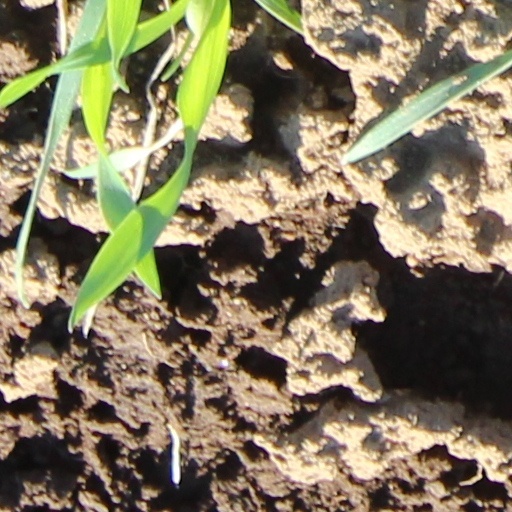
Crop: wheat